Noh Tae-won

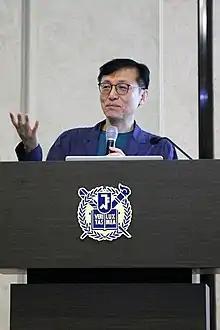

Noh Tae-won (born August 4, 1957) is a South Korean physicist and director of the Center for Correlated Electron Systems (CCES) in the Institute for Basic Science (IBS) at Seoul National University (SNU). He has published more 400 papers and been cited 15,000 times. He is a member of the Materials Research Society, Korean Optical Society, Korean Crystallographic Society, and Association of Asia Pacific Physical Societies and been on several editorial boards for journals. In 2017, he became president of the Korean Dielectrics Society. In 2024, he became the 9th president of the Korea Institute for Advanced Study.